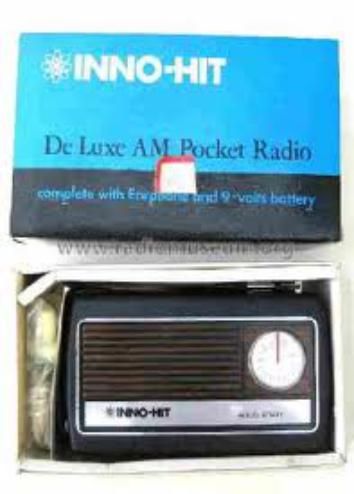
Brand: Inno Hit
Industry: Electronic